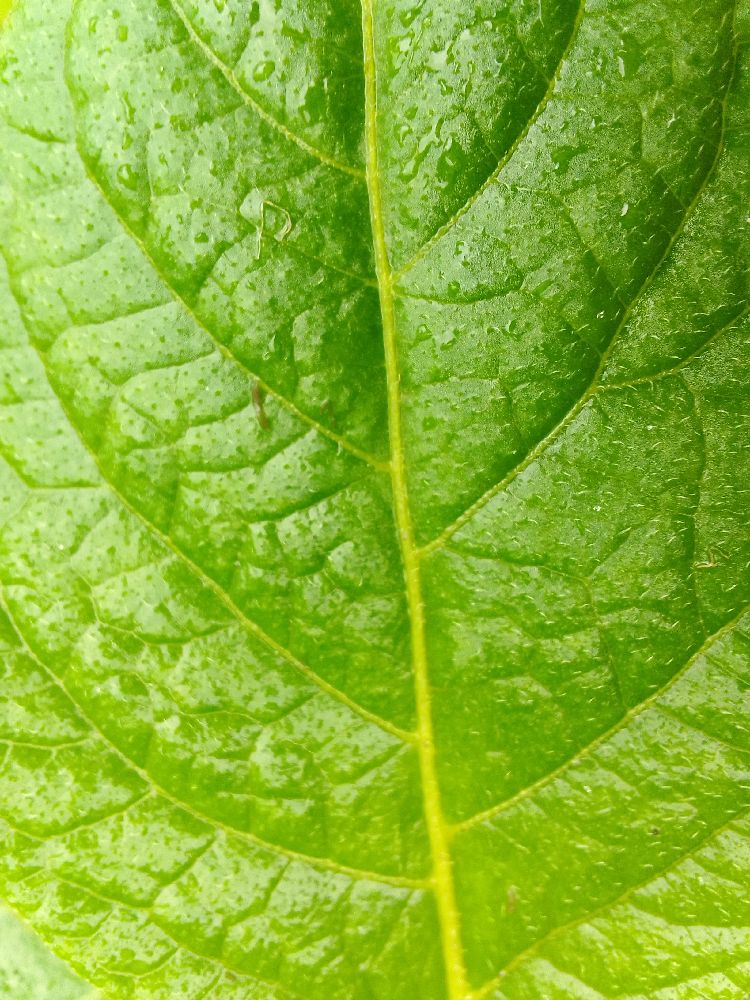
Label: Healthy